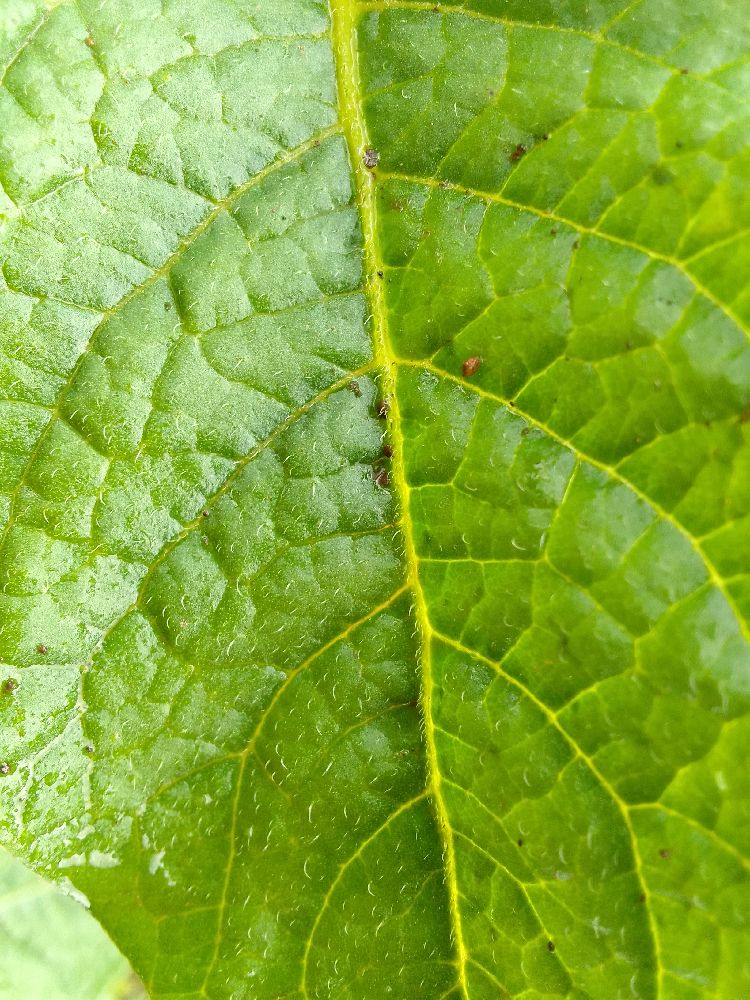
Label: Healthy